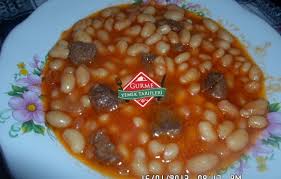
Yemek: kuru_fasulye